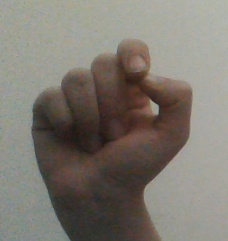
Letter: fa